Hec Edmundson

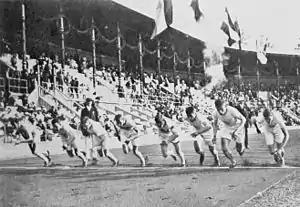
Final of the 800 m at the 1912 Olympics; Edmundson is second from right

One of the first great athletes at the fledgling University of Idaho in Moscow, Edmundson competed in track for his hometown university and launched the team onto the national stage when he and two other athletes traveled to the Lewis and Clark Exposition Games against the top schools in the Northwest. While still in high school at the UI prep school, he lowered the Northwest record for the half-mile in June 1905.